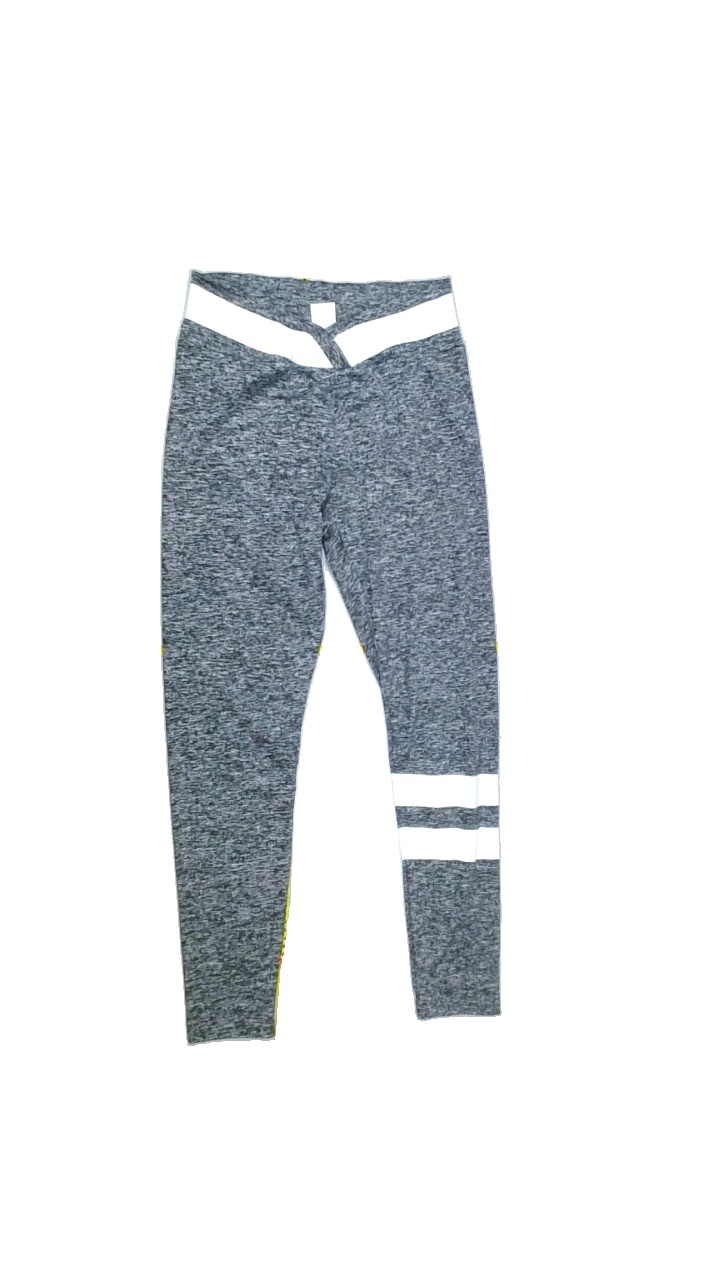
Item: Tights (Ladies)
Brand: Shein
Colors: Black, Grey, White, Multicolor
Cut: Regular
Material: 95% polyester, 5% spandex
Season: All
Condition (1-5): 5
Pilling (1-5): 5
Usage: Reuse
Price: <50